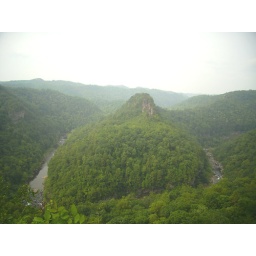
The Russell Fork river goes around the mountain in a loop.